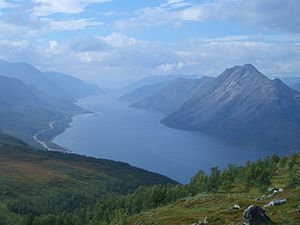
Langfjorden (Alta)
Altafjord
Altafjord
Langfjorden er en fjordarm af Altafjorden i Alta kommune i Troms og Finnmark fylke i nord Nordnorge. Fjorden har indløb fra Altafjorden mellem Ytternes i nord og bygden Isnestoften i syd og går 31 kilometer mod sydvest til Langfjordbotn.